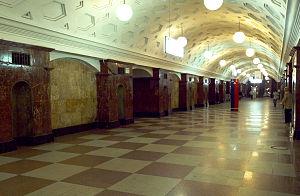
Krasnye Vorota, est une station de la ligne Sokolnitcheskaïa du métro de Moscou, située sur le territoire de l'arrondissement Basmanny dans le district administratif central de Moscou.